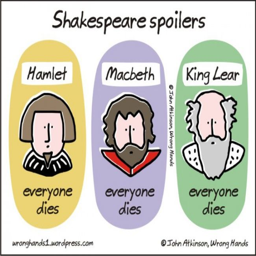
a collection of cartoons for those who like modern humor